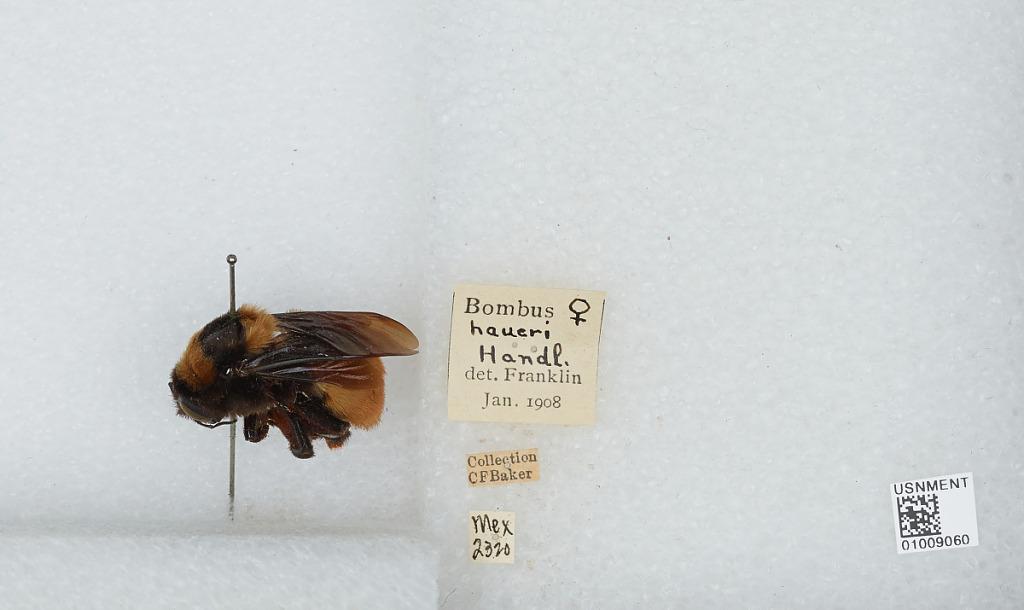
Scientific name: Bombus (Brachycephalobombus) haueri Handlirsch
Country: Mexico
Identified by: Franklin